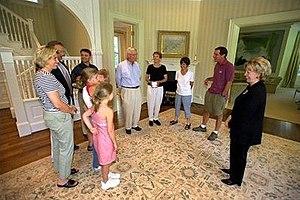
Number One Observatory Circle est la résidence officielle du vice-président des États-Unis d'Amérique.